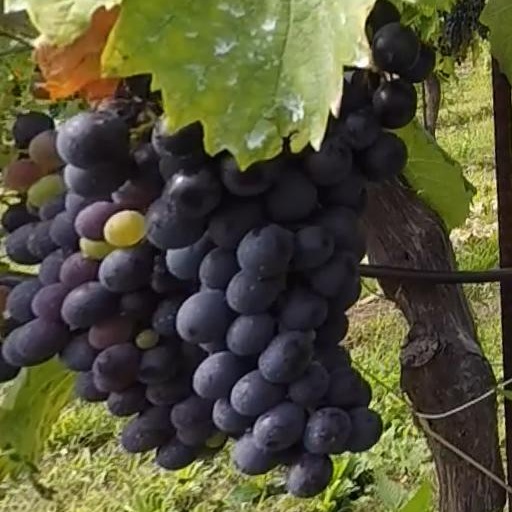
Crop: grape